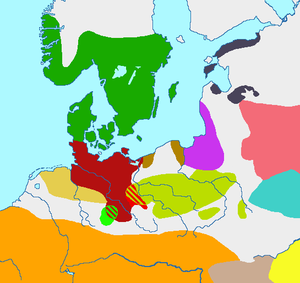
Âge du fer préromain tardif de l'Europe septentrionale. Une phase tardive de la culture de Jastorf est représentée en rouge foncé et le groupe de Nienburg en jaune, bordant le «
Le bloc du nord-ouest est une aire culturelle hypothétique, que plusieurs chercheurs du XXᵉ siècle ont proposée en tant que culture protohistorique. Elle aurait été grossièrement délimitée par l'Elbe, la Meuse, l'Oise et la Somme et aurait couvert les actuels Pays-Bas, la Belgique, le nord de la France et l'ouest de l'Allemagne pendant les âges du bronze et du fer.
La culture de Przeworsk est une culture archéologique proto-historique de l'âge du fer située essentiellement dans le centre et le sud de l'actuelle Pologne et s'étendant du IIᵉ siècle av. J.-C. au Vᵉ siècle. Elle tire son nom de la ville de Przeworsk dans la région de laquelle les premiers artefacts de cette culture furent reconnus. Parmi les cultures archéologiques germaniques la culture de Przeworsk est notable pour sa grande cohérence, l'ampleur de l'espace occupée et la durée durant laquelle elle est attestée.